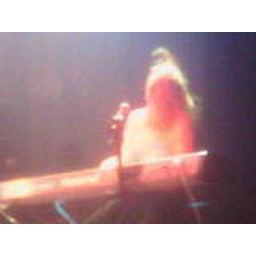
dogs die in hot cars